The Student Prince in Old Heidelberg

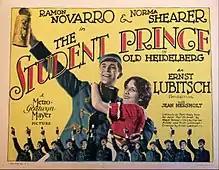
Lobby card

The Student Prince in Old Heidelberg, also known as The Student Prince and Old Heidelberg, is a 1927 Metro-Goldwyn-Mayer silent drama film based on the 1901 play "Old Heidelberg" by Wilhelm Meyer-Förster. It was directed by Ernst Lubitsch, and stars Ramon Novarro and Norma Shearer.